Romanian military equipment of World War I

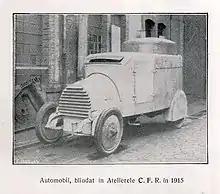
CFR 1915 armored car

During the Balkan Wars of 1912–1913, Romania was the only country in the region to have developed its own aircraft. Bulgaria, Serbia and even the Ottoman Empire lacked native aircraft at the time, but Romania had two machines designed by Aurel Vlaicu – A Vlaicu I and A Vlaicu II – in service with its army. Vlaicu's design had a chain-driven propeller at either end of the wing, the rudder at the front of the aircraft, a triangular tail and a 50 hp Gnome et Rhône engine. At an Austro-Hungarian aircraft contest in the summer of 1912, Vlaicu's "strange-looking monoplane", a "refreshing oddity", took the first prizes for landing in the smallest circle and for accurate "bomb dropping". Vlaicu's aircraft was nicknamed "La Folle Mouche" ("The Crazy Fly"). Although the model was subsequently purchased by the Romanian Army, Vlaicu was killed in a crash during September 1913, which also destroyed his second aircraft. Before Romania's entry into World War I, a Romanian factory started manufacturing Farman aircraft under licence. Six Farmans were ordered and served in the Romanian Air Corps. On the eve of its entry into the war in 1916, the Romanian Air Corps had 24 aircraft and another 20 from the flight schools. During the war, a number of 242-292 aircraft and 545 engines were assembled at RGA. During late 1917, limited assembly of Nieuport 17 fighters also took place at the Romanian port town of Sulina. The aircraft assembled there arrived in crates at Chilia. On 7 October, two assembled fighters were already in service at Sulina, and by the end of the year, four more operational and two non-operational aircraft were added. It is not known for certain if the Sulina air unit was involved in any combat.